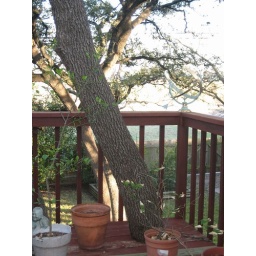
The tree that grows up through our deck, and our backyard highway somewhere in the background.